Kitsilano Pool

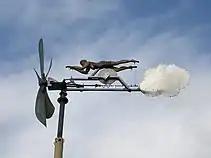
Wind Swimmer at Kitsilano pool, sculpted by Douglas R. Taylor and installed 22 April 1996

Today, Kitsilano pool is a popular swimming spot in Vancouver, operated by the Vancouver Board of Parks and Recreation. The pool normally opens on the Victoria Day long weekend and remains open until mid to late September. It is divided into three sections: a shallow section for children and family swimming, roped-off lanes for lap swimming and exercising, and a deep end for casual swimming. The pool was closed for majority of summer 2024 due to needed repairs, but reopened on 7 August 2024.